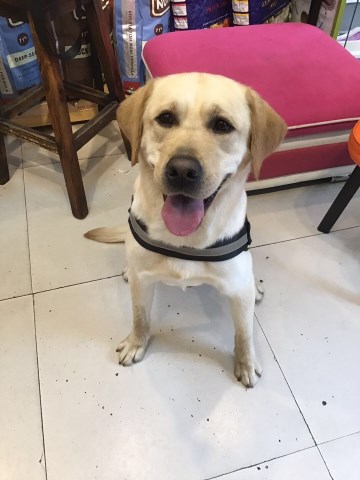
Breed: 3580-n000122-Labrador_retriever